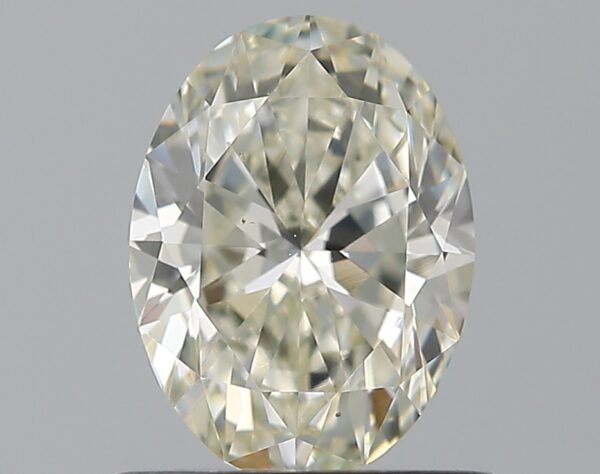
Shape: oval
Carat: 0.81
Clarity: VS2
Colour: K
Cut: EX
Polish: EX
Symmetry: EX
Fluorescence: M
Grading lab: GIA
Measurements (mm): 7.12 x 5.25 x 3.25